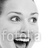
Emotion: surprise